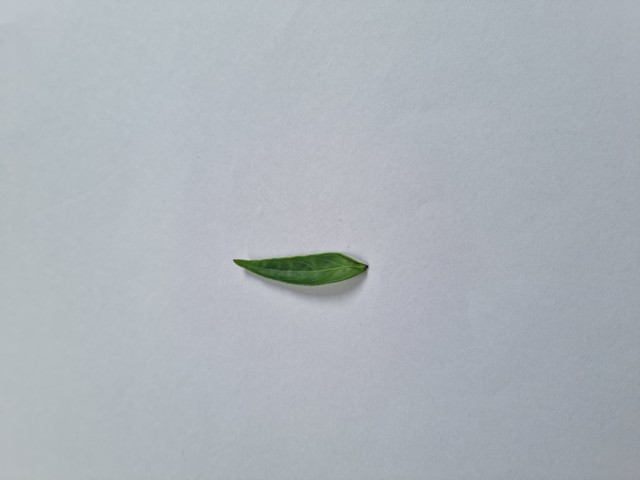
Plant: kalomegh